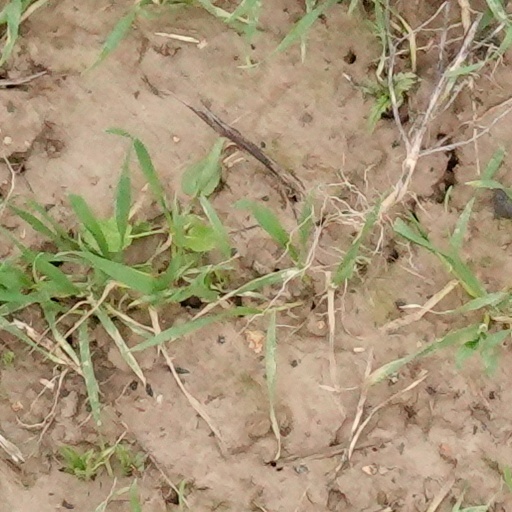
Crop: wheat